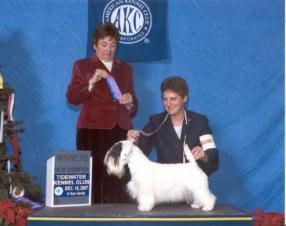
Sealyham_terrier